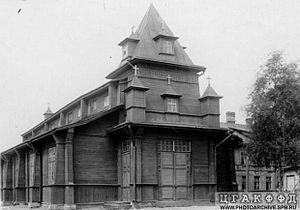
Saint-Pétersbourg. .